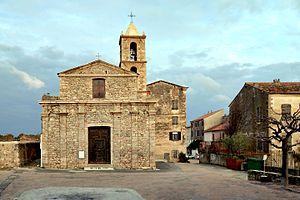
Aléria est une commune française située dans la circonscription départementale de la Haute-Corse et le territoire de la collectivité de Corse.